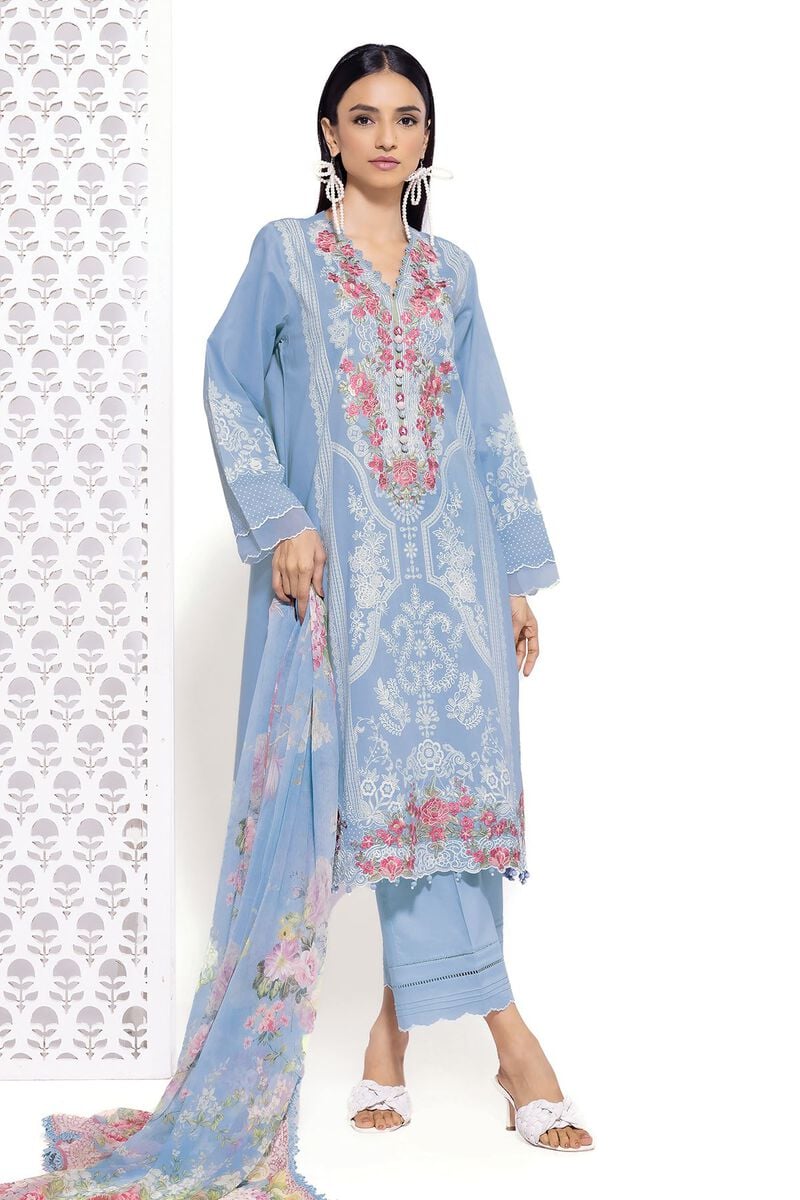
blue multi embroidered cotton suit